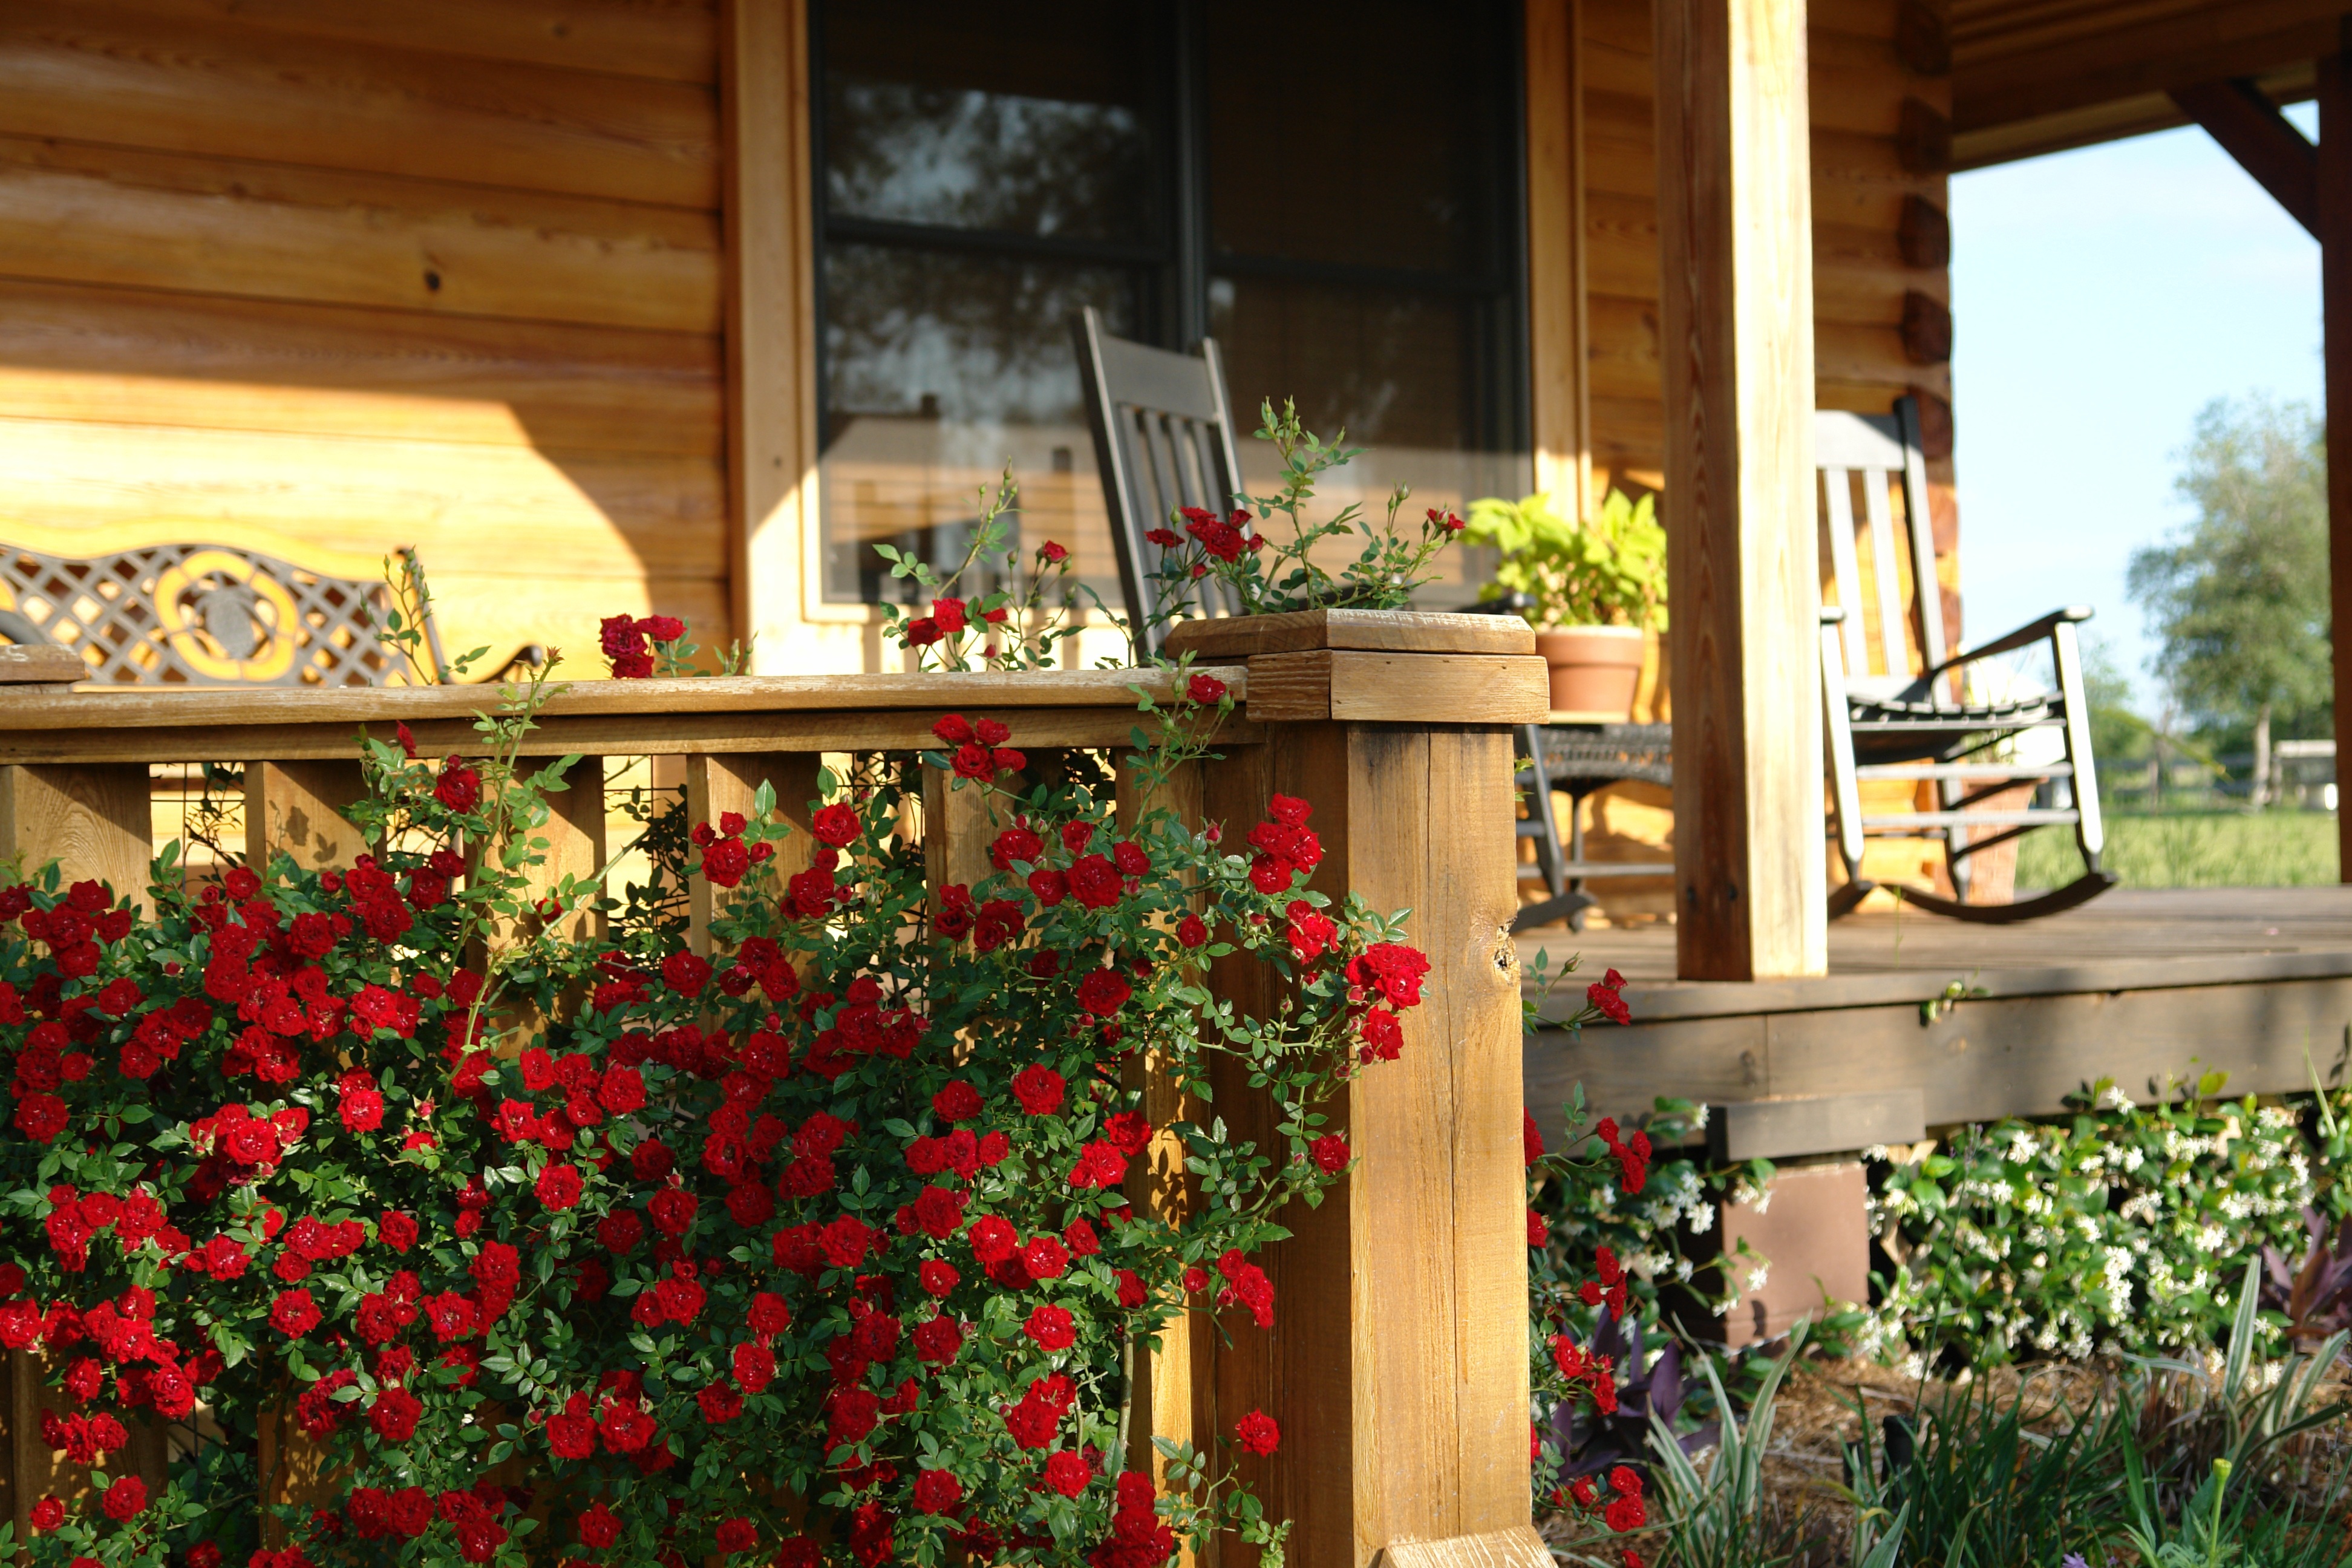
wood, farm, house, flower, home, country, porch, balcony, entrance, cottage, backyard, garden, roses, yard, floristry, appeal, family home, outdoor structure